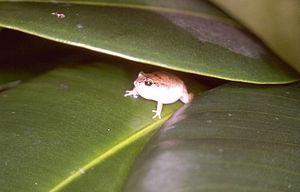
Eleutherodactylus johnstonei est une espèce d'amphibiens de la famille des Eleutherodactylidae.
Voici la liste des amphibiens et reptiles de l’île de Saint-Barthélemy, dans les Petites Antilles. Elle est tirée de la dernière mise à jour de la faune de Saint-Barthélemy.